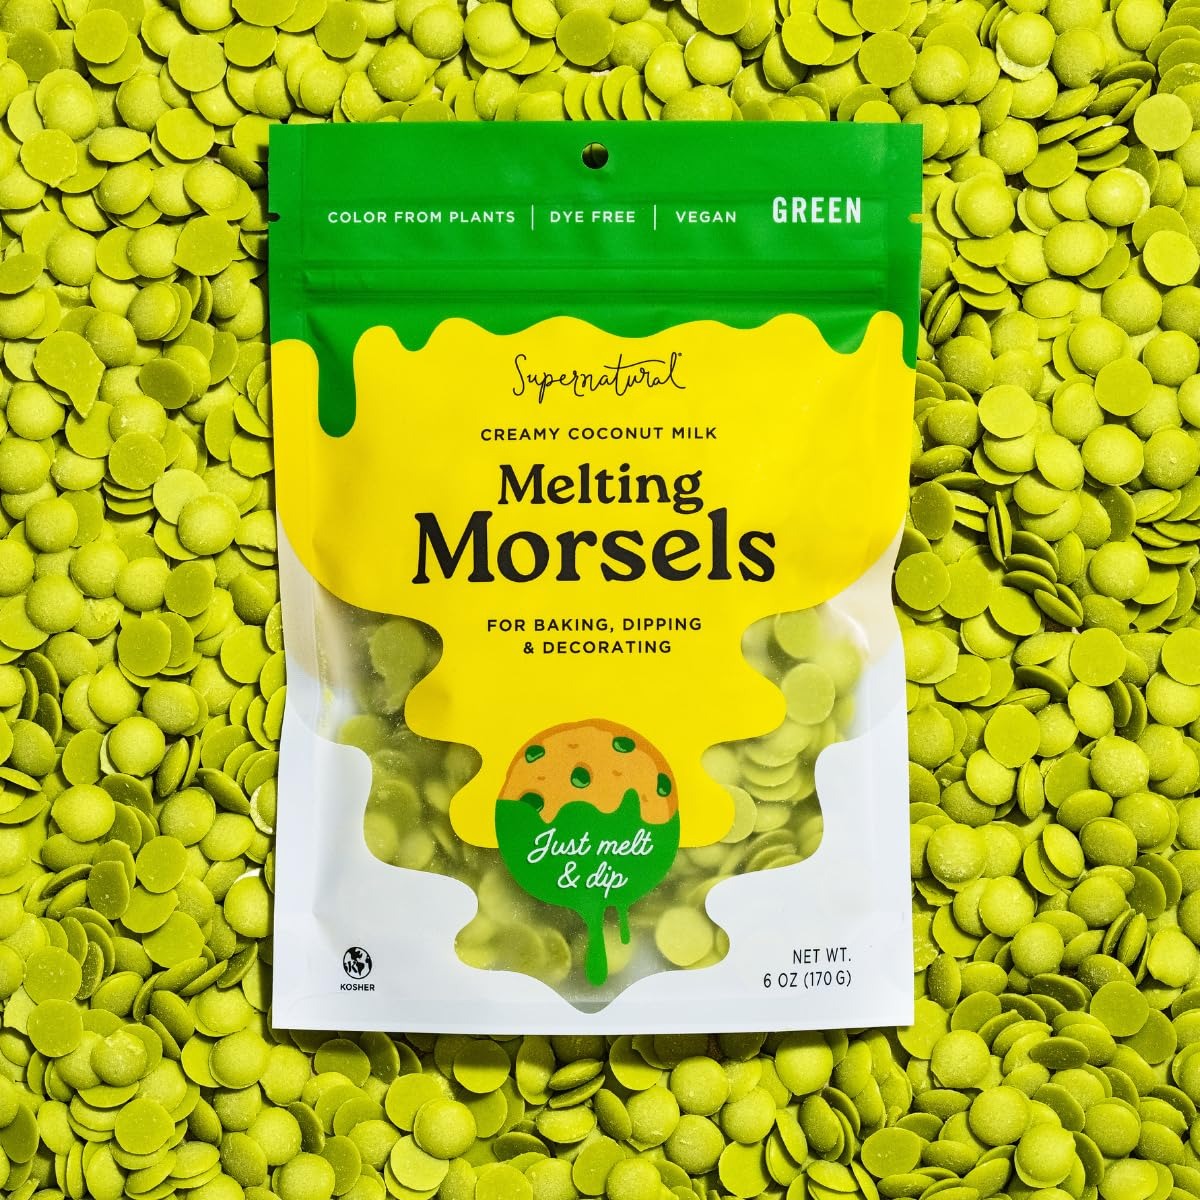
Item Name: Supernatural Dye-Free Melting Morsels, Green - Plant-Based, Vegan, Kosher, No Artificial Colors, 6oz
Bullet Point 1: MELT, DIP, OR DRIZZLE: These easy-to-use melting morsels are for cookies, cake pops, and other creative kitchen projects.
Bullet Point 2: CREAMY FROM COCONUT MILK: Organic cane sugar and creamy coconut milk pair for a decadent flavor that's not overly sweet or overbearing.
Bullet Point 3: COLORS FROM PLANTS: Our melting morsels are the first and only colorful baking morsels made without artificial dyes!
Bullet Point 4: FUN FOR KIDS: Encourage kitchen creativity with ingredients you'll feel good about.
Bullet Point 5: MADE IN USA: Supernatural Melting Morsels are proudly made in the USA.
Product Description: Supernatural Dye-Free Melting Morsels, Green - Plant-Based, Vegan, Kosher, No Artificial Colors, 6oz
Value: 6.0
Unit: Ounce

Price: 9.59